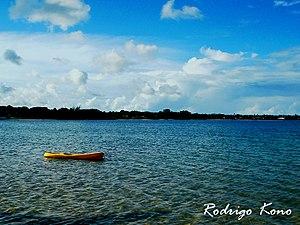
Nísia Floresta est une ville brésilienne, de l'État du Rio Grande do Norte, située au bord de l'océan Atlantique dans le Nord-Est du pays.